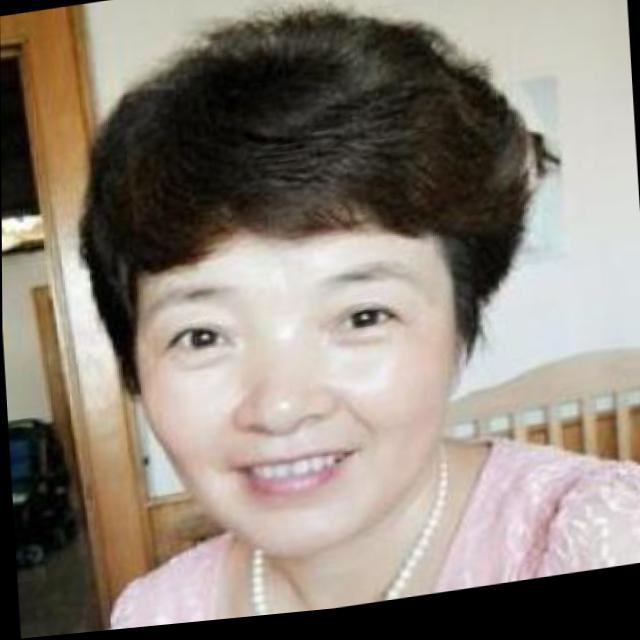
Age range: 45-64